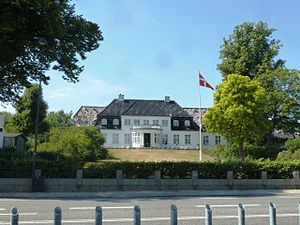
Bakkehuset (Vedbæk)
Bakkehuset i august 2014
Bakkehuset i Vedbæk blev købt af bankmand og skibsreder LauritzNicolai Hvidt i 1811. Stedet kom til at danne rammen om familiens sommerliv